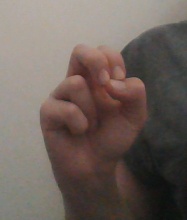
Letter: gaaf